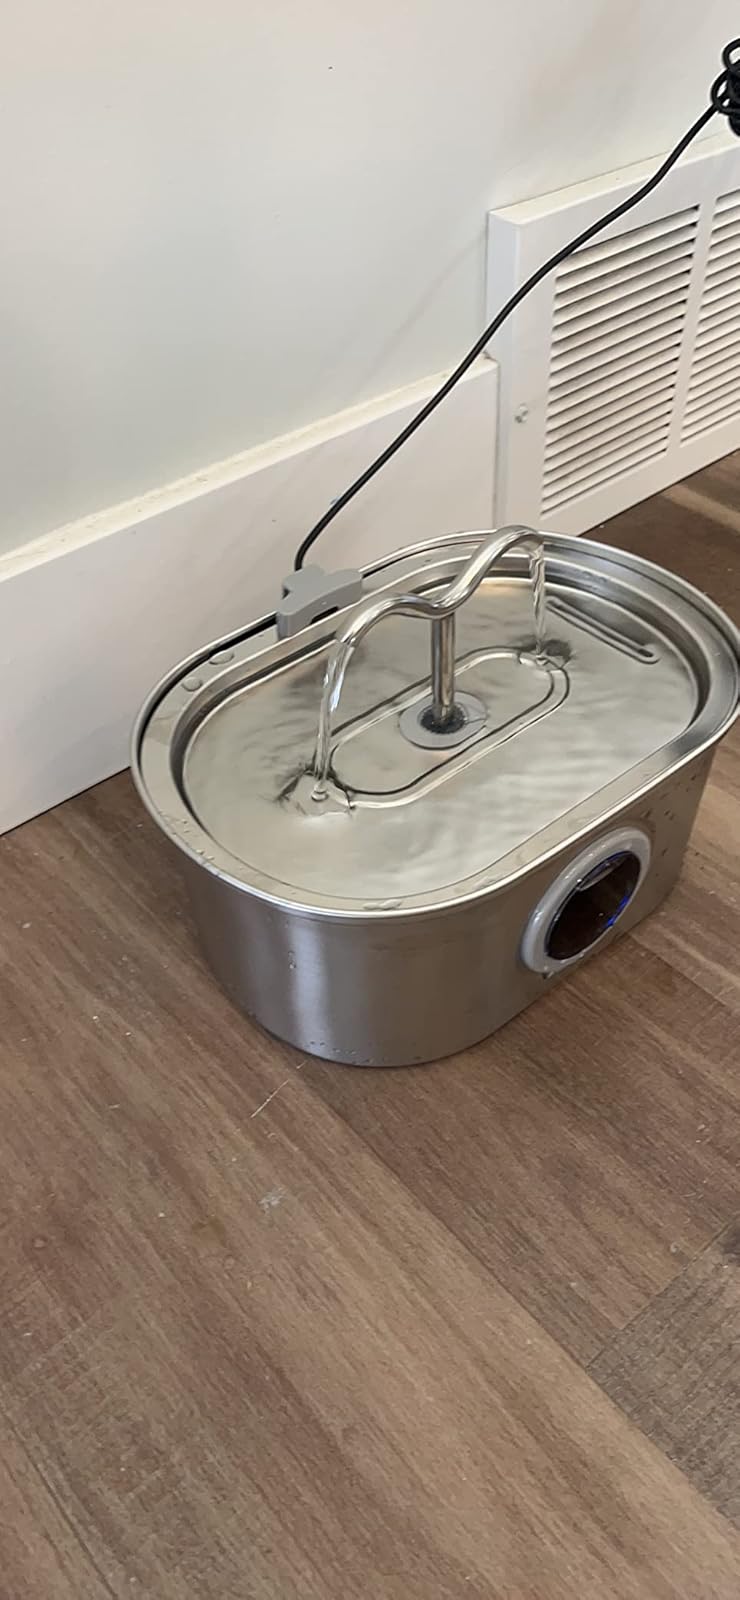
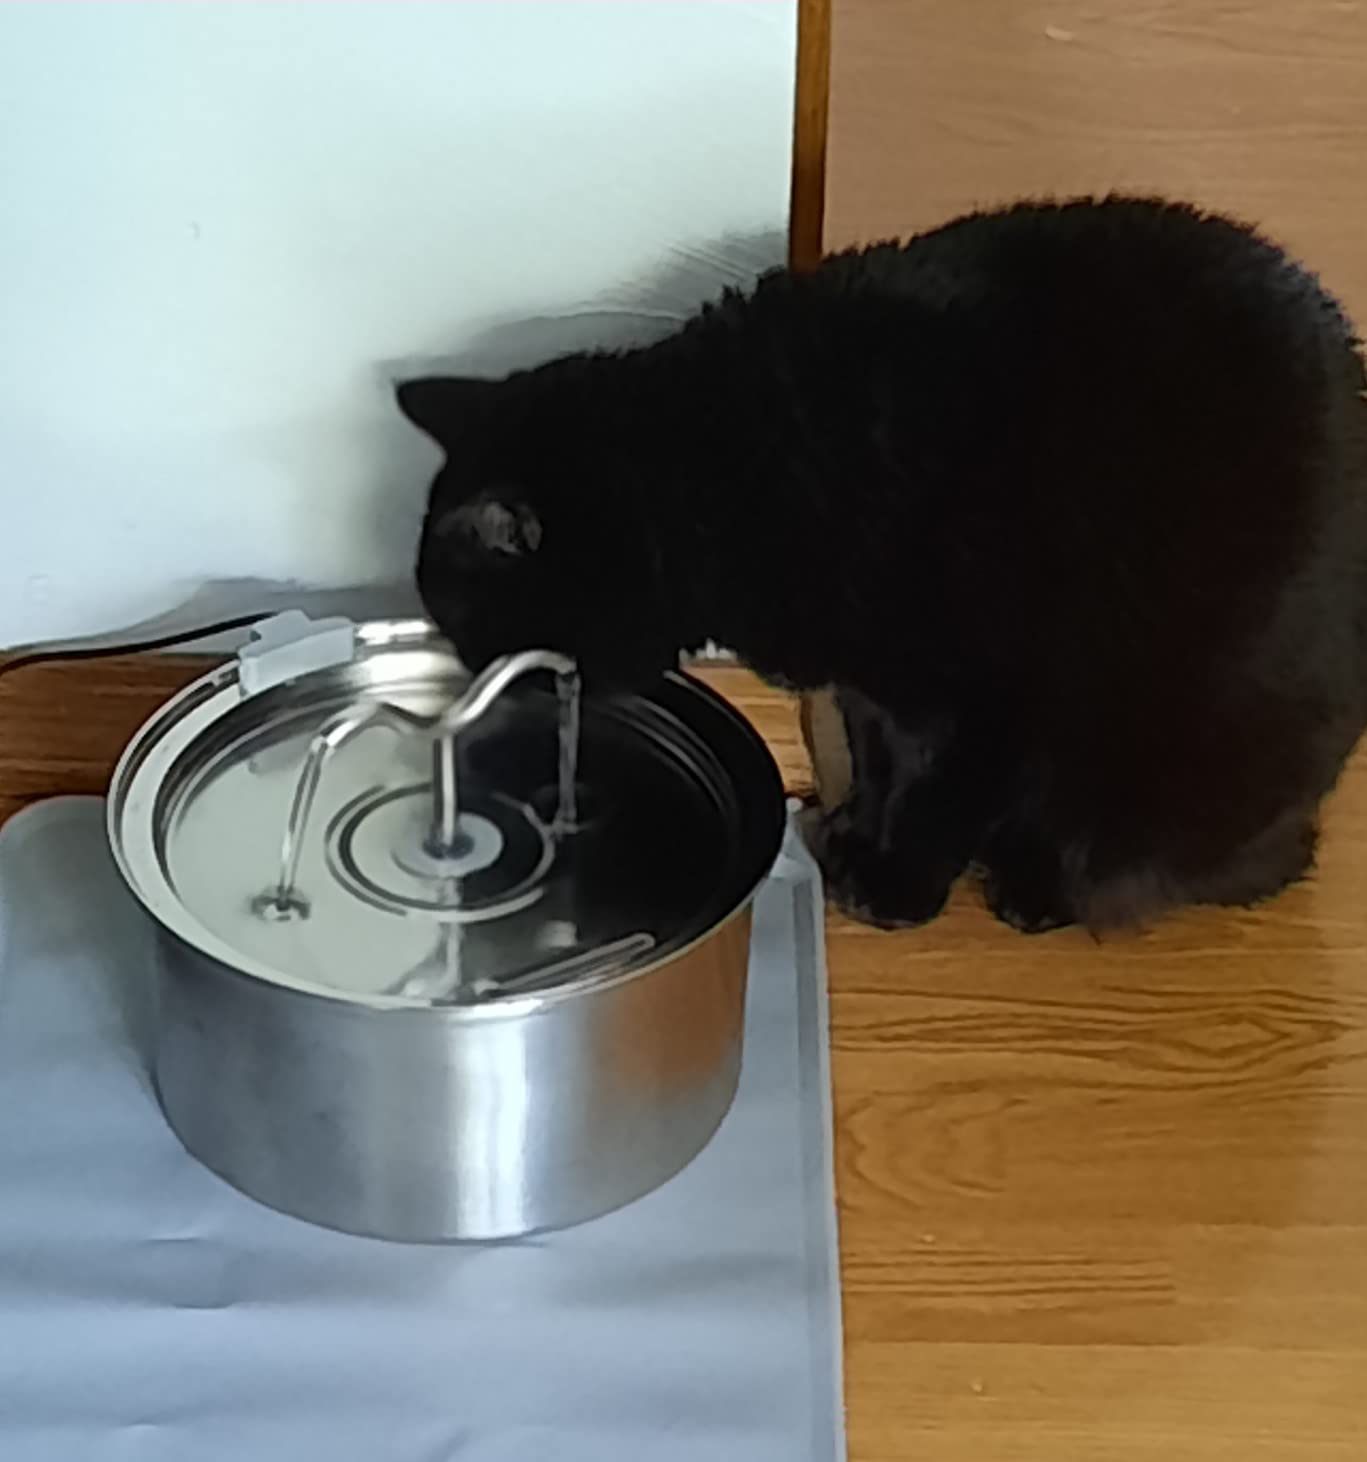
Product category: items_bowl
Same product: no